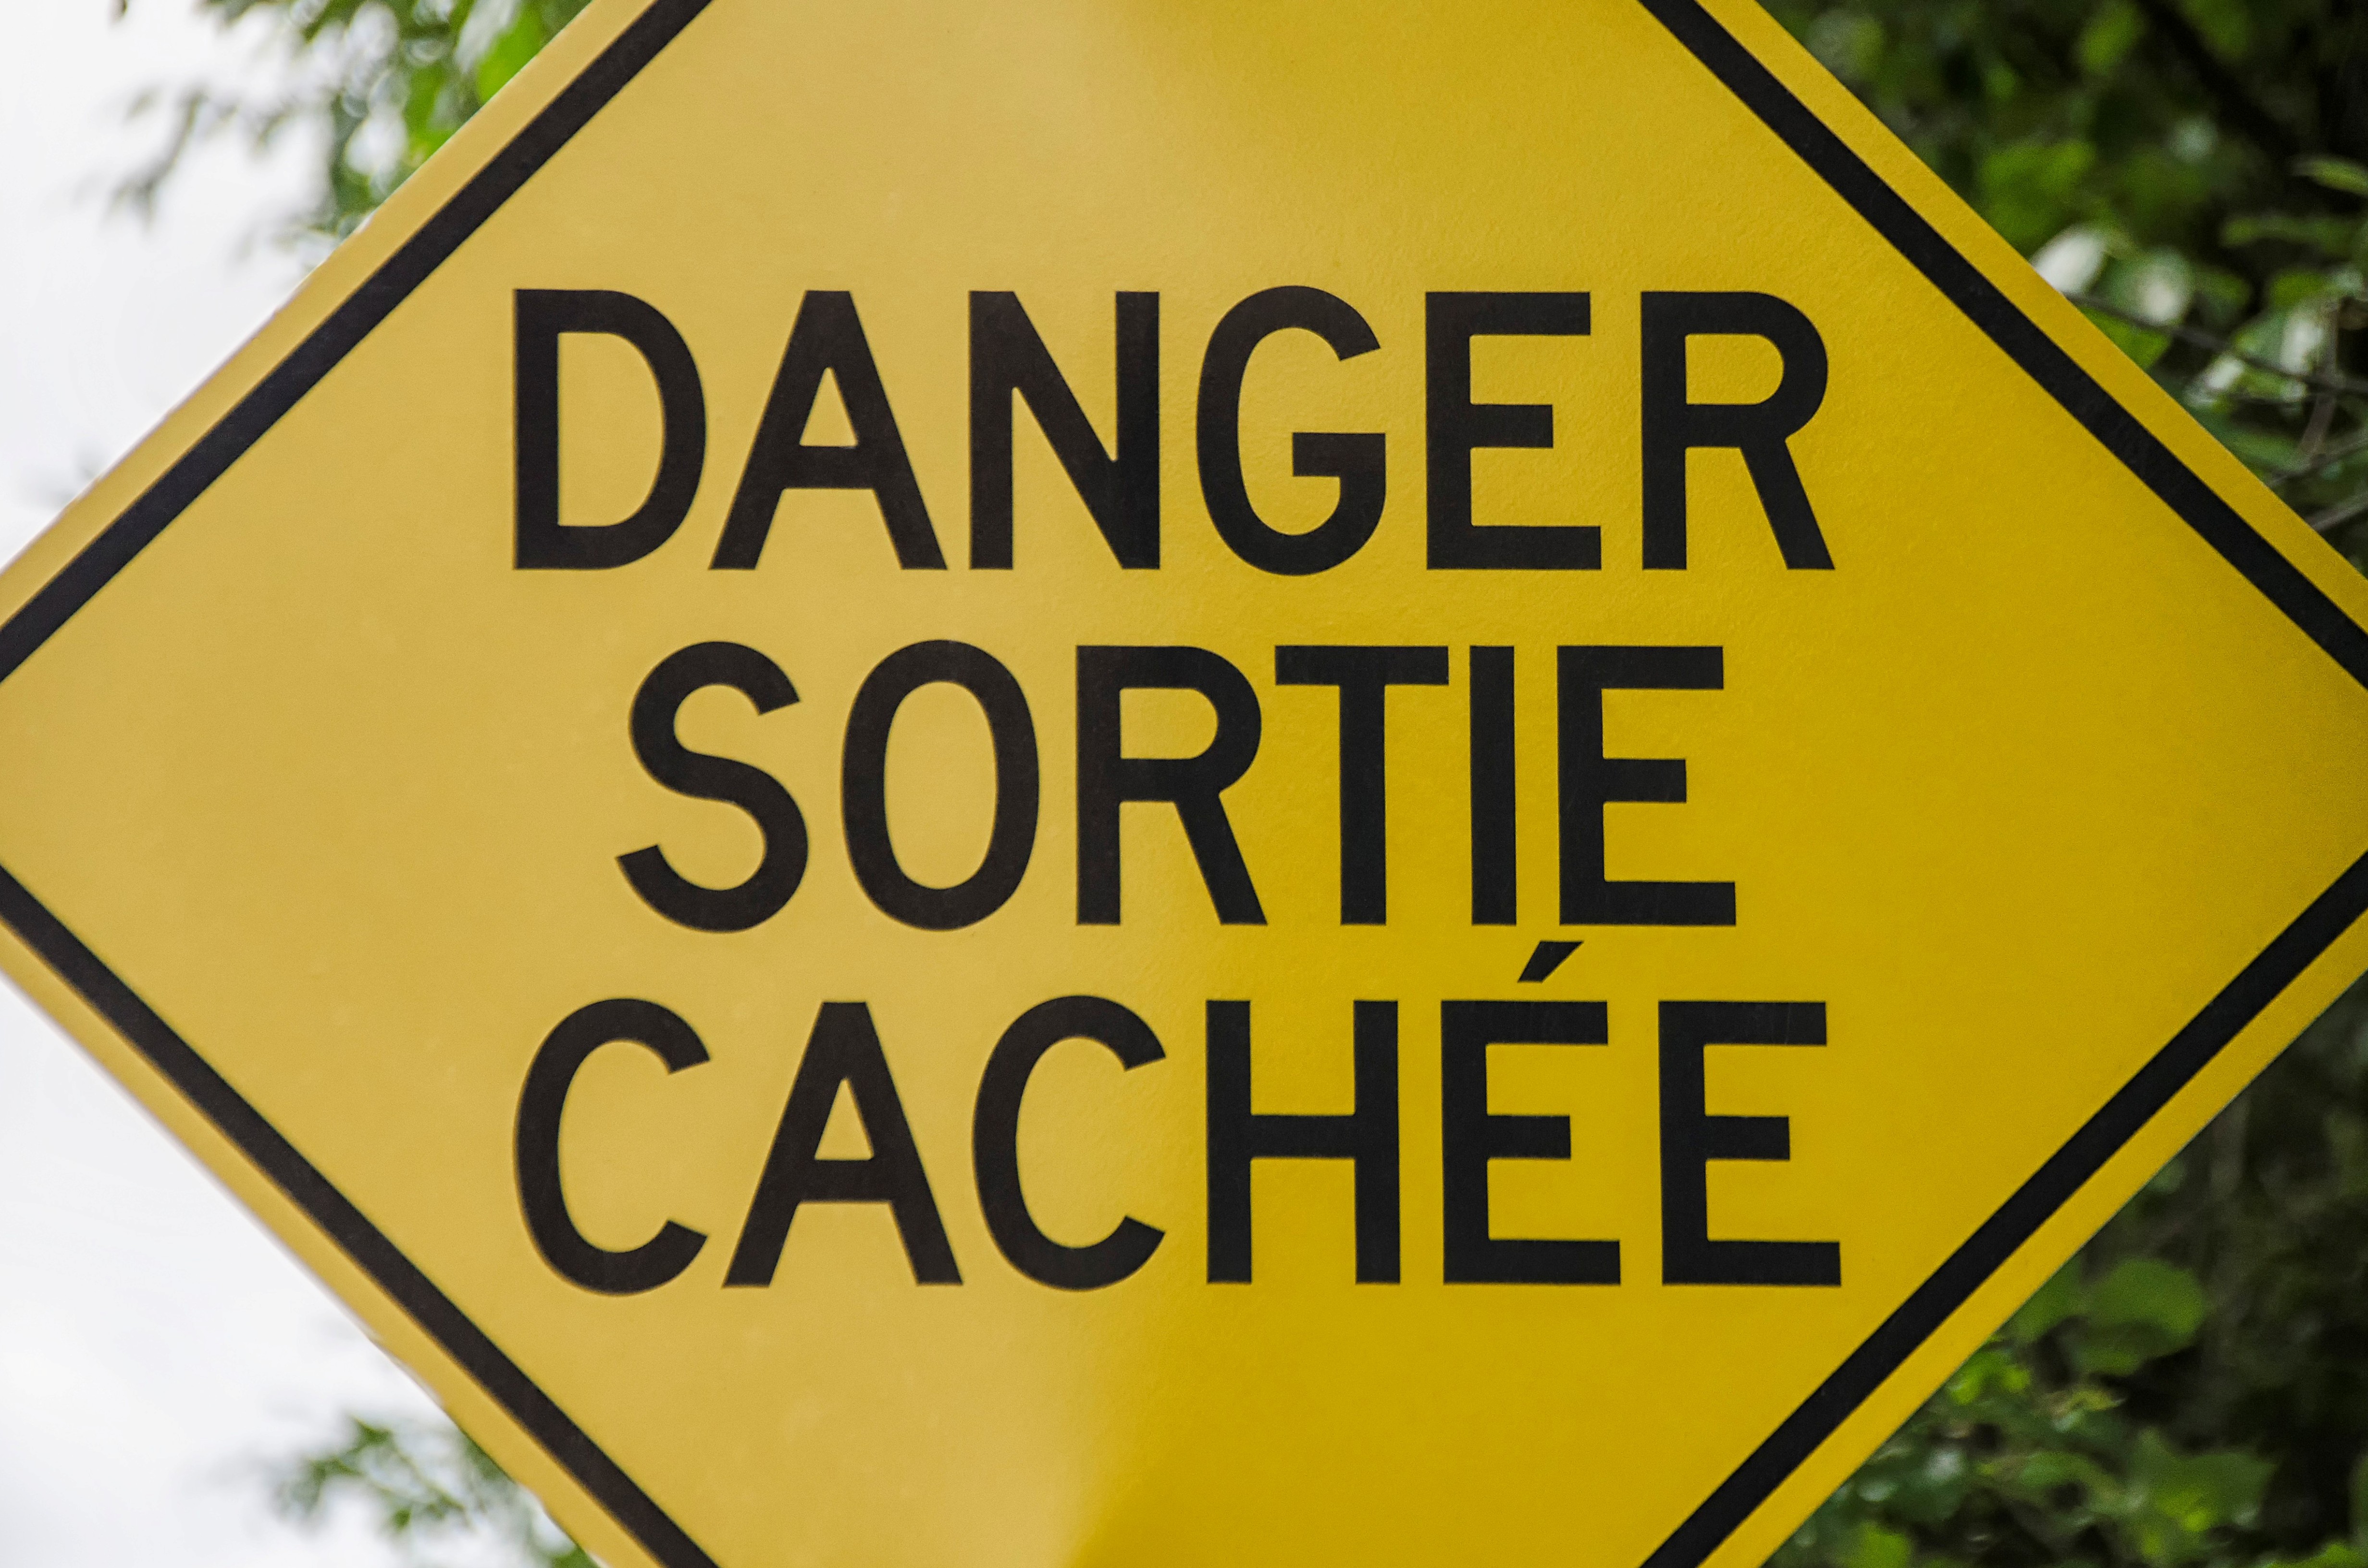
nature, number, sign, street sign, yellow, signage, lane, brand, font, canada, quebec, sherbrooke, traffic sign